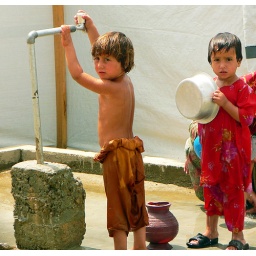
It was so hot, that the kids played in the water to be able to bear the heat.